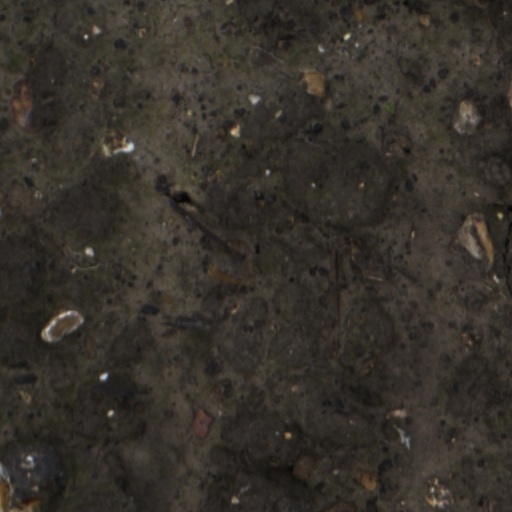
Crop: wheat